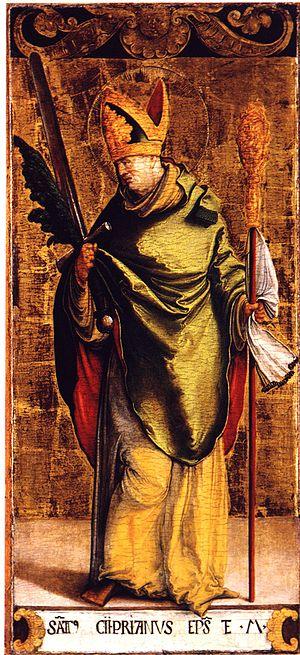
Cyprien de Carthage, de son vrai nom Thascius Caecilius Cyprianus, né vers 200 et mort en martyr le 14 septembre 258 sous la persécution de Valérien, est un Berbère converti au christianisme, évêque de Carthage et Père de l'Église. Il est, après saint Augustin, l'un des plus grands témoins de la doctrine de l'Église latine des premiers siècles.
Saint-Cyprien est une municipalité dans la municipalité régionale de comté de Rivière-du-Loup au Québec, située dans la région administrative du Bas-Saint-Laurent.
L’abbaye Saint-Corneille est située à Compiègne, à 75 km au nord de Paris, dans le pays de Valois, et s’appelle tout d’abord Sainte-Marie ou Notre-Dame. Elle est renommée par la suite Saint-Corneille et est connue également sous le nom de Saint-Cyprien.